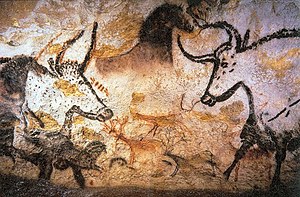
Forhistoriske fundsteder og hulemalerier i Vézèredalen / Vigtige lokaliteter i området
Forhistoriske fundsteder og hulemalerier i Vézèredalen er en samling fund efter menneskelig aktivitet i paleolittisk tid, ca. 40.000 år tilbage i tiden. Vézèredalen ligger langs floden Vézère i Aquitaine i det sydlige Frankrig.